Sebastian Małkowski

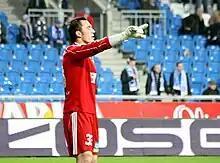

Sebastian Małkowski (born 2 March 1987) is a Polish professional footballer who plays as a goalkeeper for Wombwell Town.